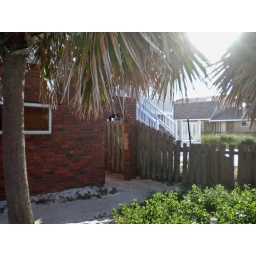
beach house in Panama City Beach, Florida